Ontario Highway 27

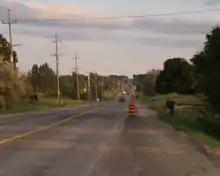
Former Highway27 south of Schomberg

North of Highway9, the route curved to the east, then continued north, parallel to Highway400. It followed the townline between Tecumseth and West Gwillimbury townships. It travelled through the village of Bond Head and thereafter met Highway 89 in Cookstown. As the highway approached Barrie, it curved and followed Essa Road northeast until it met Highway400. Through Barrie, it was concurrent with Highway400 between Exit94 and Exit98, after which it was concurrent with Highway 26 along Bayfield Street, travelling north and exiting the city. At Midhurst, Highway27 diverged from its concurrency to continue north, parallel to and west of Highway 400. After passing through the village of Elmvale and the end of Highway 92, the highway abruptly turned to the east to a junction with Highway 93 in the community of Waverley, which assumed the section north of here in the 1980s. Continuing north again, the highway meandered towards Georgian Bay, departing from the old Penetanguishene Road at Mertz's Corner. The route curved around the western side of a large marsh before entering the community of Wyebridge, where it crossed the Wye River. Several kilometres north of Wyebridge, Highway27 met Highway 12 on the outskirts of Midland. It then rejoined Penetanguishene Road and continued north into Penetanguishene, ending at Robert Street near Penetanguishene Harbour.